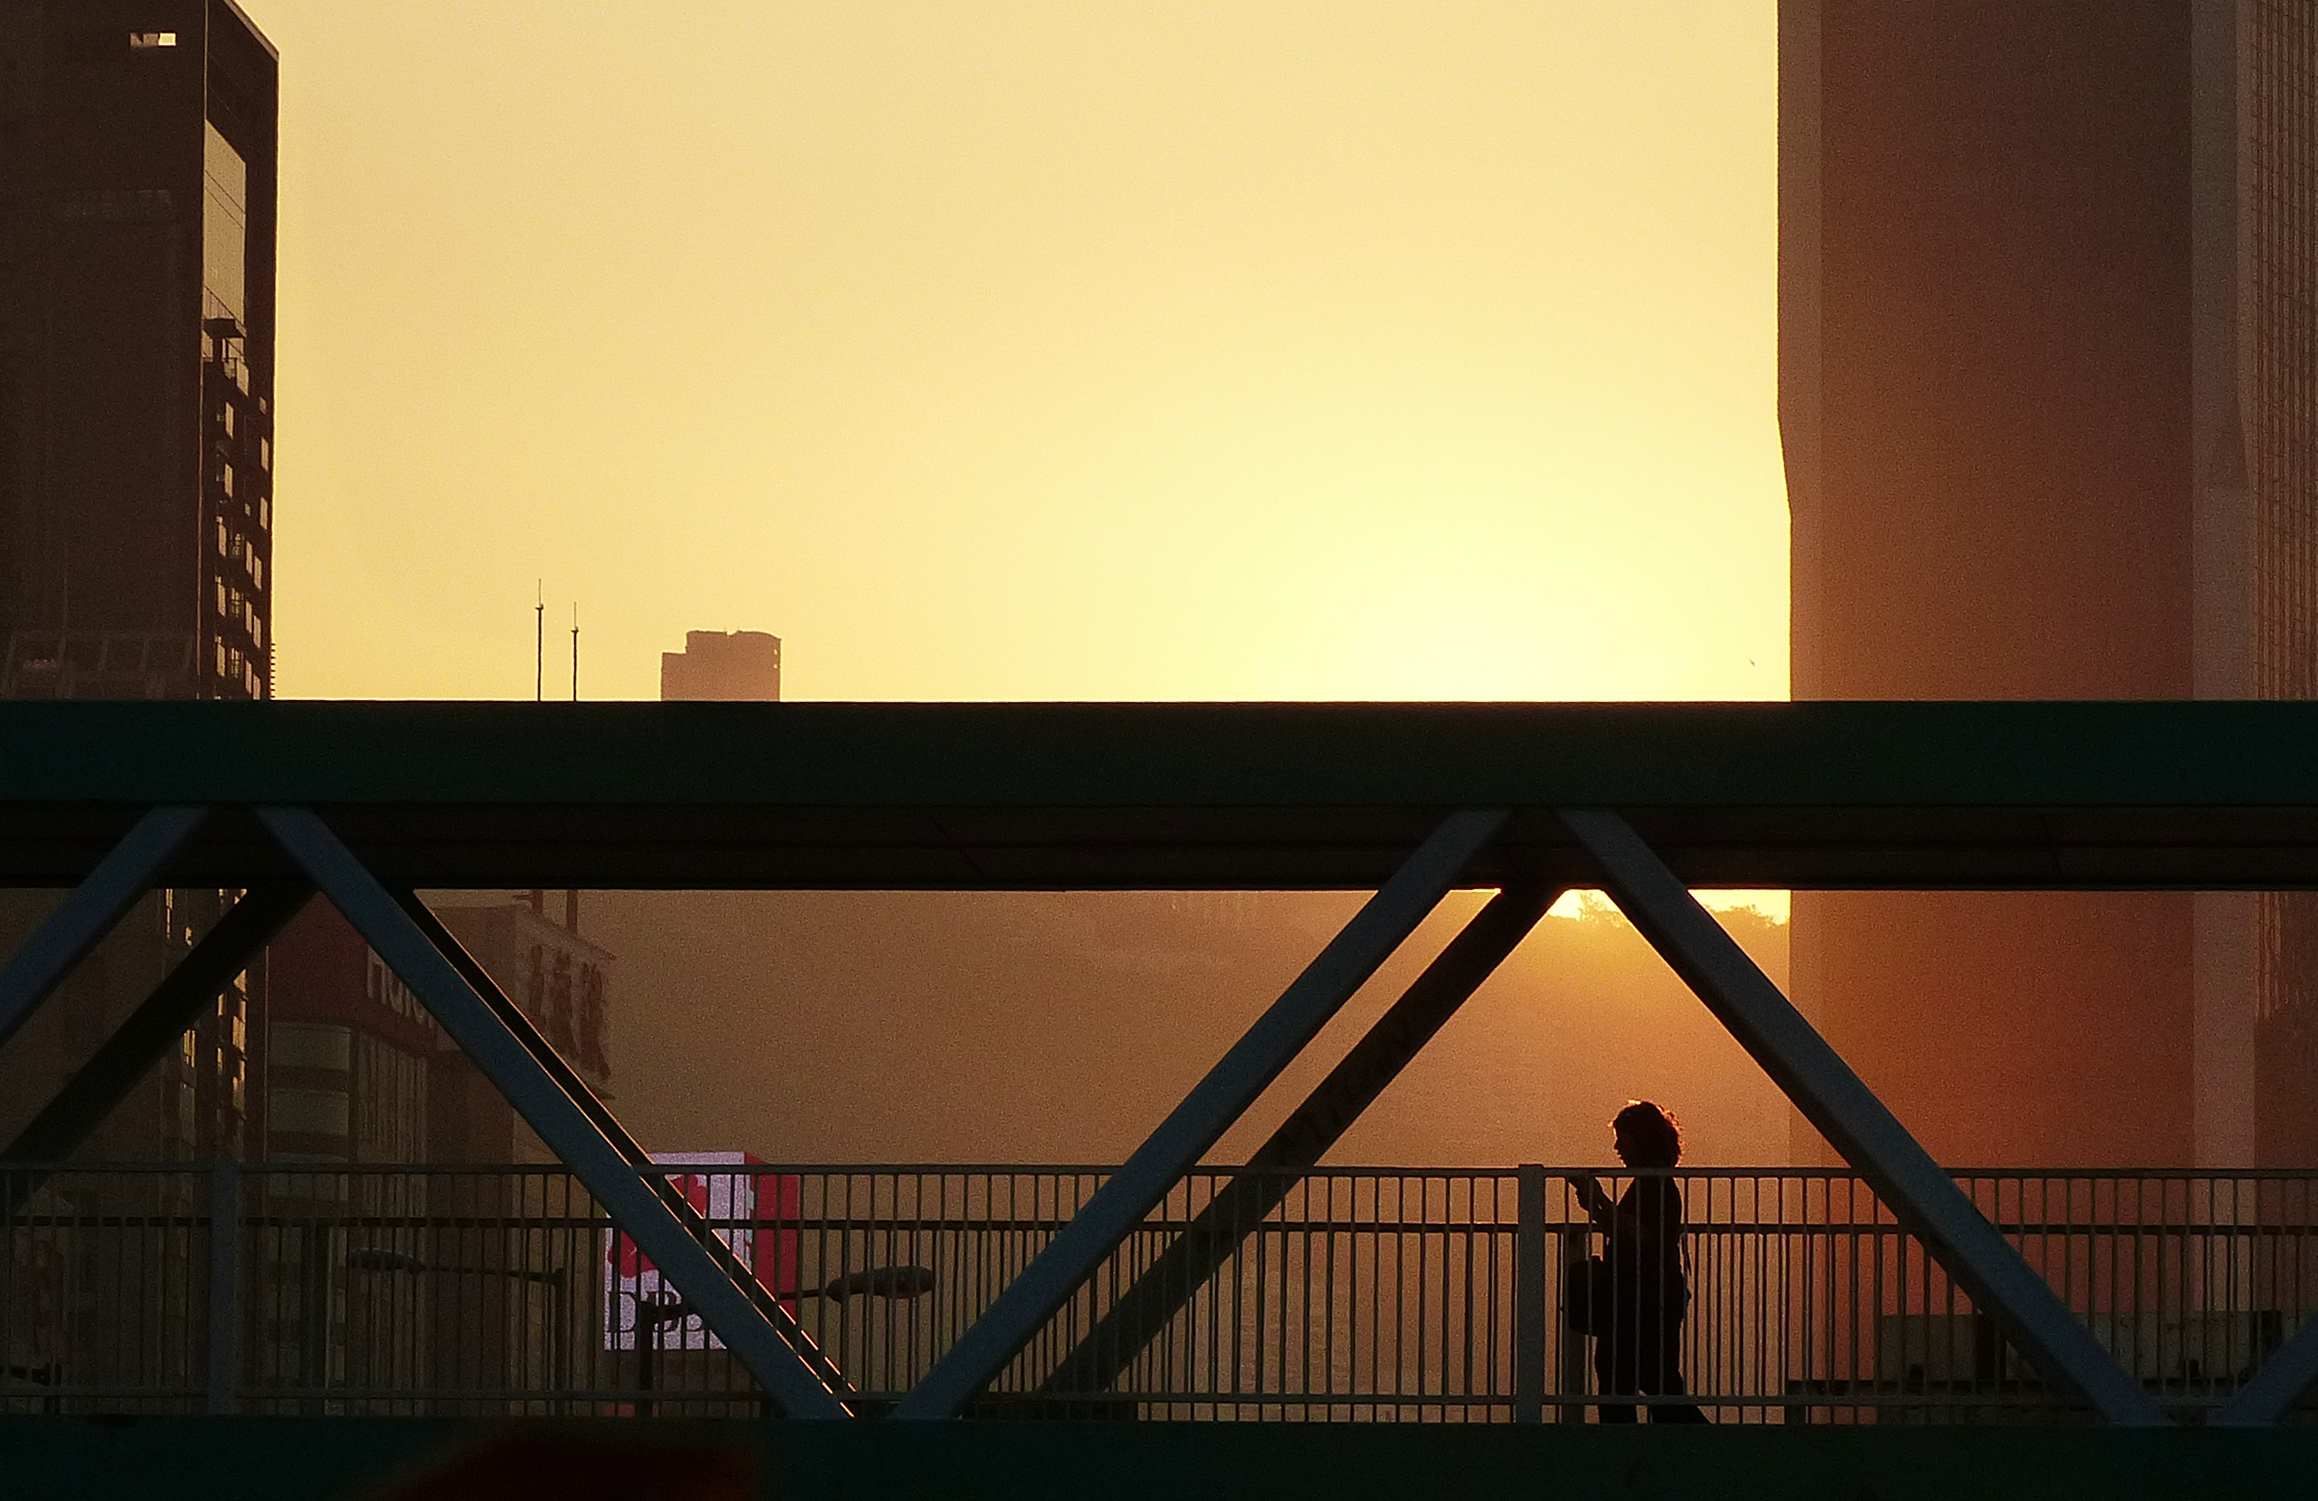
sky, iron, light, sunset, morning, evening, architecture, line, sunlight, metal, Tints and shades, dusk, cloud, silhouette, city, afterglow, bridge, night, window, sunrise, square